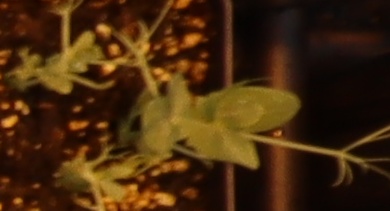
Label: Field Pea